2016 Berlin ePrix

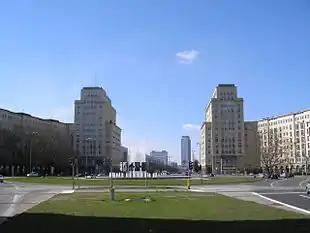
Strausberger Platz, where part of the race was held.

The Berlin ePrix was confirmed as part of Formula E's 2015–16 schedule in October 2015 by the FIA World Motor Sport Council. It was the eighth of ten single seater electric car races of the 2015–16 season, the second Berlin ePrix, and was held on 21 May 2016 at the Berlin Street Circuit in Berlin, Germany. The eleven-turn track is long, with the pit lane on Karl-Marx-Allee and the course went around Strausberger Platz and Alexanderplatz.